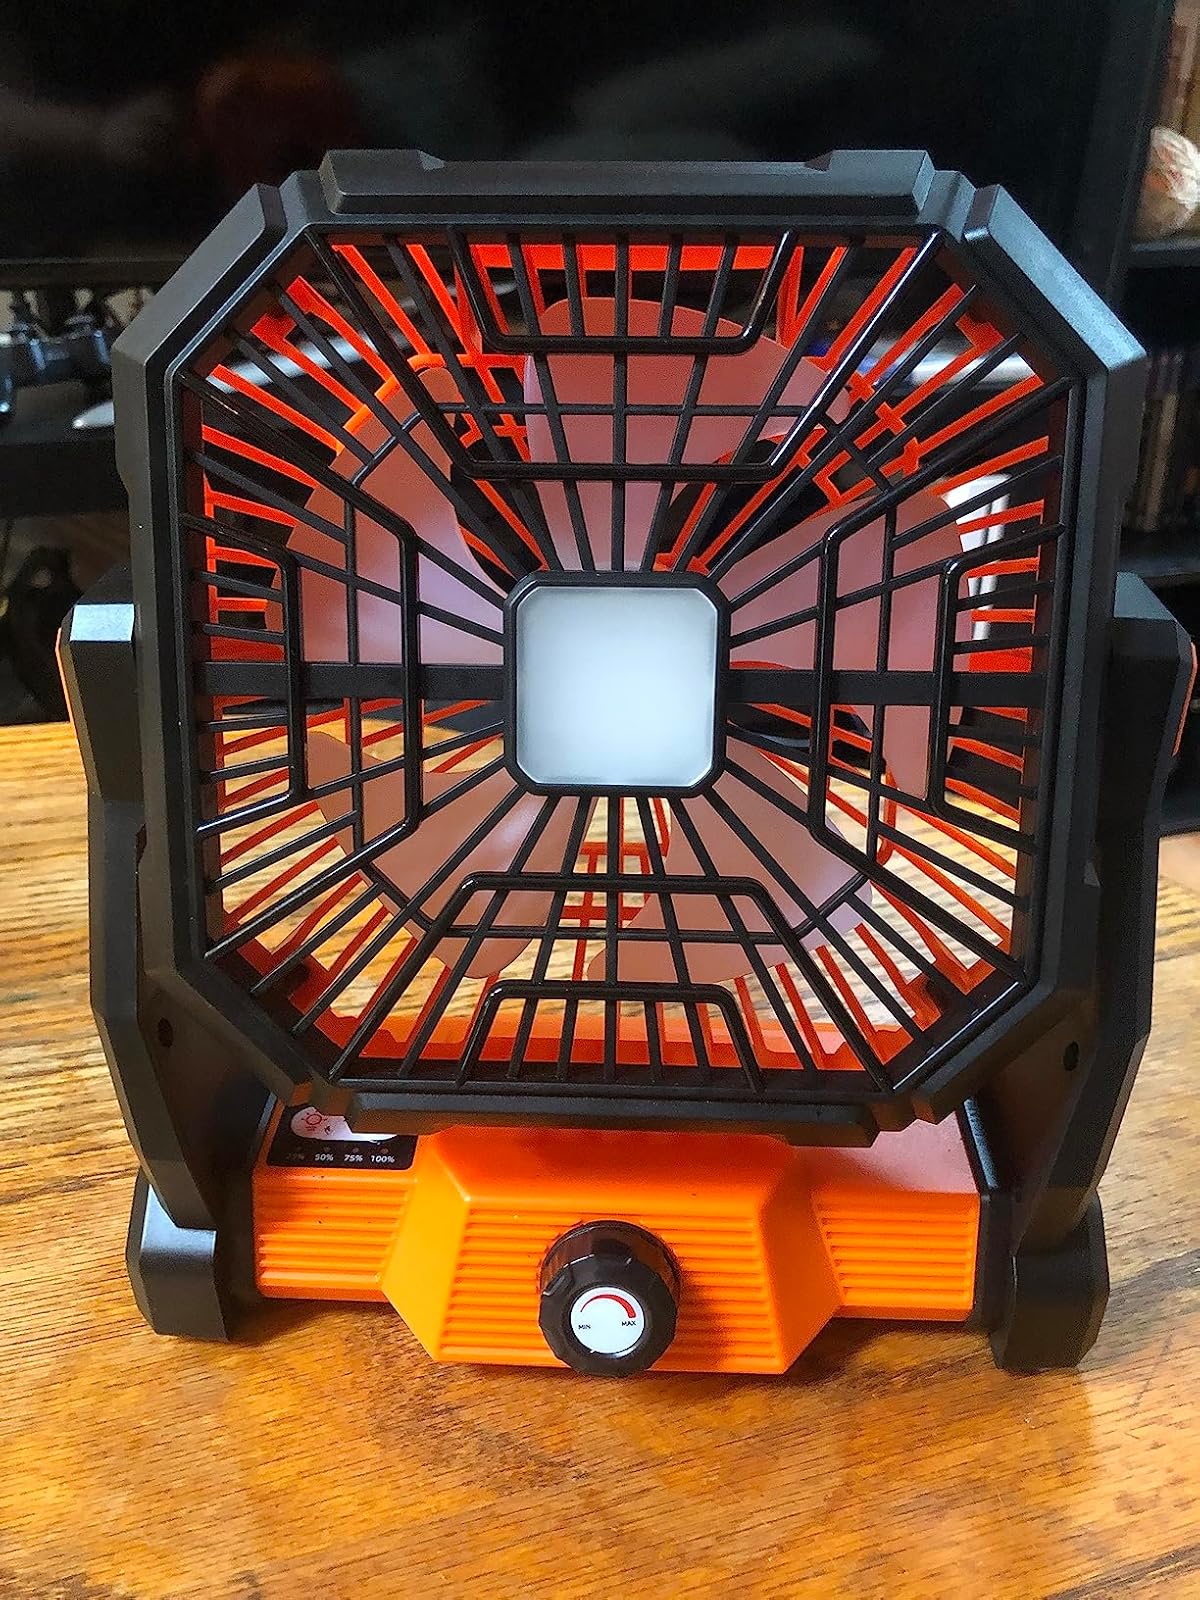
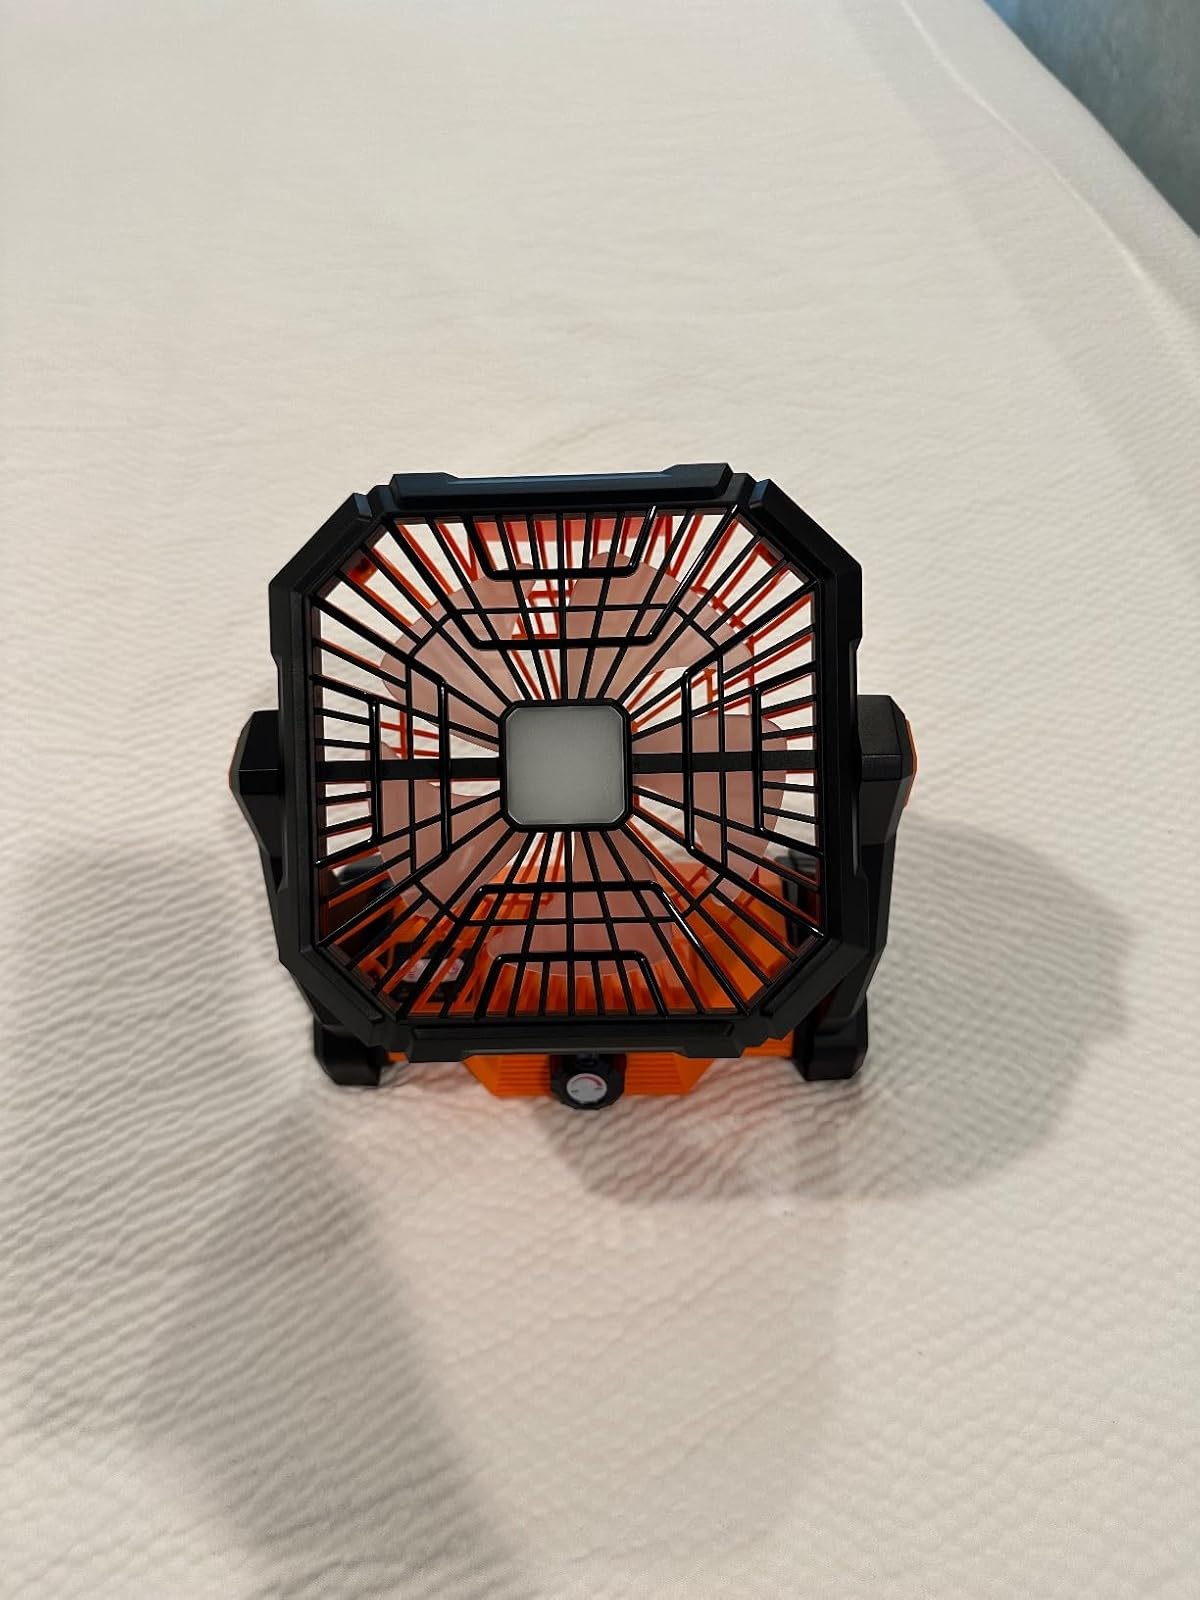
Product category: lantern
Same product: yes